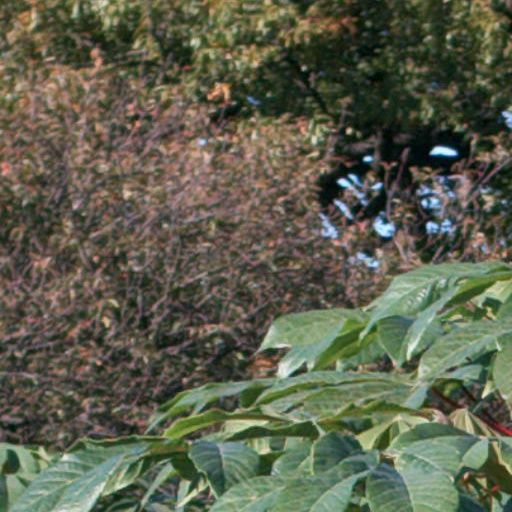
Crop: cassava